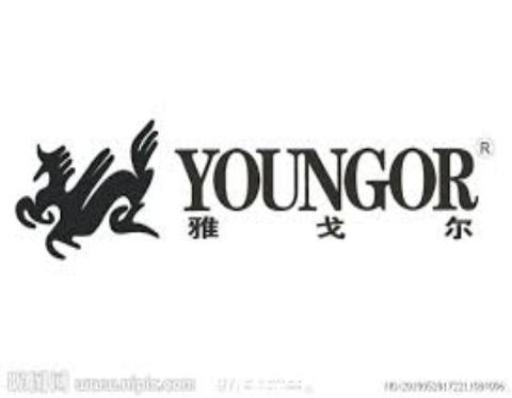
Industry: Clothes